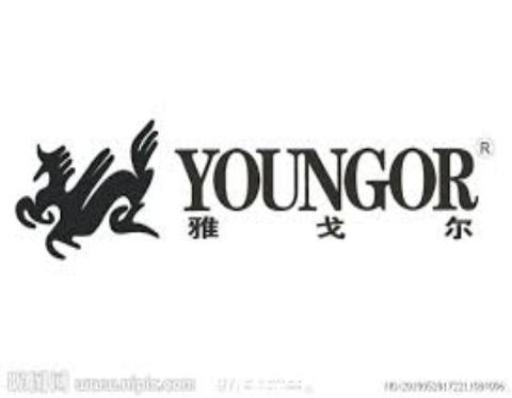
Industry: Clothes